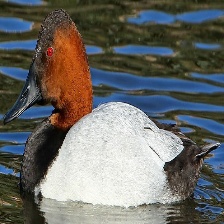
Species: CANVASBACK
Scientific name: AYTHYA VALISINERIA
ImageNet parent category: drake